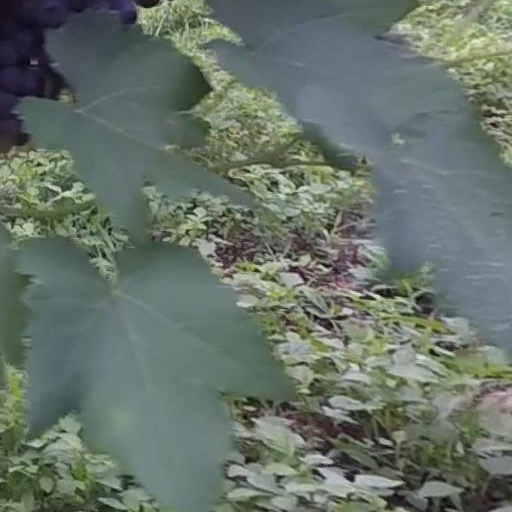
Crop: grape